Shirin Ebadi

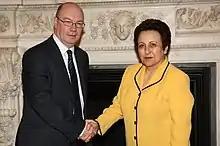
UK Foreign Office Minister Alistair Burt meeting Ebadi in London, 3 February 2011

Since receiving the Nobel Prize, Ebadi has lectured, taught and received awards in different countries, issued statements and defended people accused of political crimes in Iran. She has traveled to and spoken to audiences in India, the United States, and other countries; released her autobiography in an English translation. With five other Nobel laureates, she created the Nobel Women's Initiative to promote peace, justice, and equality for women. In 2019, Ebadi called for a treaty to end violence against women, in support of Every Woman Coalition.